Backyard furnace

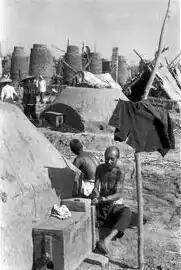
Workers tend backyard furnaces (1958)

In China, backyard furnaces were large and small blast furnaces used by the people of China during the Great Leap Forward (1958–1962). These were constructed in the fields and backyards of communes to further the Great Leap Forward's aims of making China the top steel producer in the world. However, most furnaces were capable of producing only unusable pig iron.